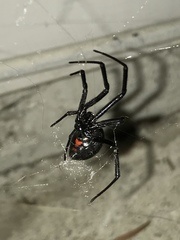
Species: Lactrodectus_hesperus